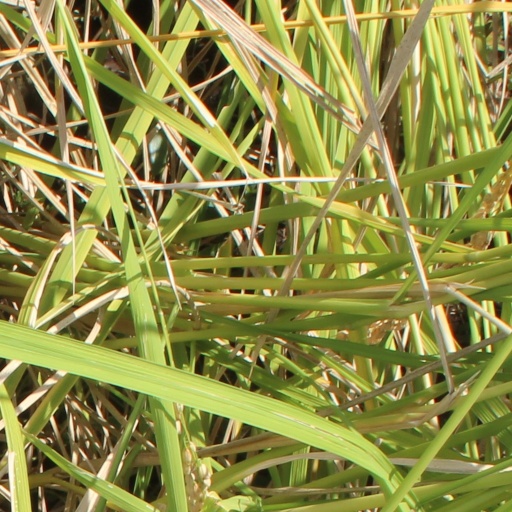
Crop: rice